Celebrity Big Brother (British TV series) series 20

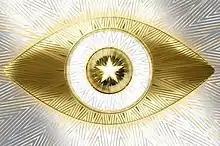
Series twenty logo

Celebrity Big Brother 20 was the twentieth series of the British reality television series "Celebrity Big Brother", hosted by Emma Willis and narrated by Marcus Bentley. The series launched on 1 August 2017, and concluded on 25 August 2017 after 25 days, making this the shortest series since "Celebrity Big Brother 12" in 2013. The series was on Channel 5 in the United Kingdom and 3e in Ireland with the spin-off show "Celebrity Big Brother's Bit on the Side" presented by Rylan Clark-Neal. It was the thirteenth celebrity series and twentieth series of "Big Brother" overall to air on Channel 5.